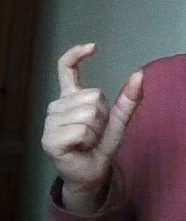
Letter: nun